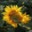
Label: sunflower